Dubrovin Farm

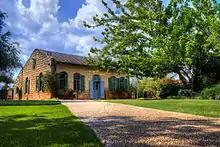
Dubrovin farm

Dubrovin Farm was one of the first farms in the Hulah Valley. It was established by Andrey Dubrovin (1863–1967) who moved to Ottoman Palestine with his family in 1903.